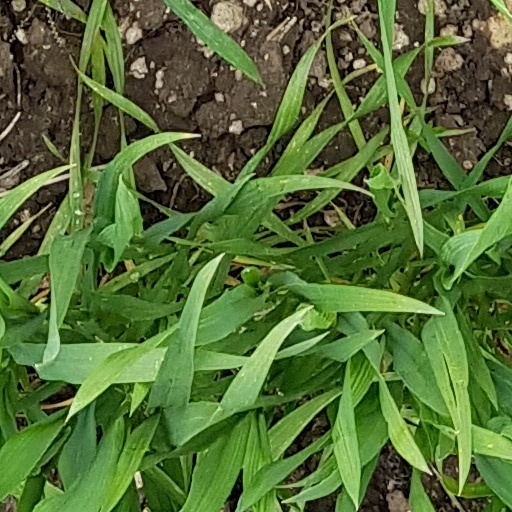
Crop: wheat